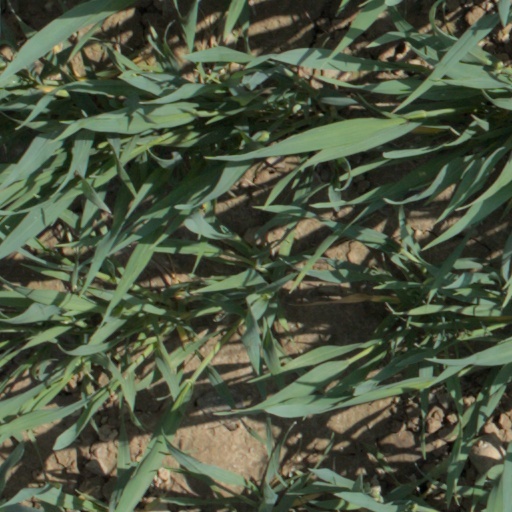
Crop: wheat